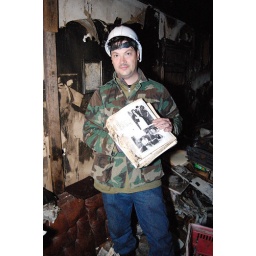
Lee Allen holding recovered work. Notice he is standing on the red couch we uncovered over the course of the weekend.